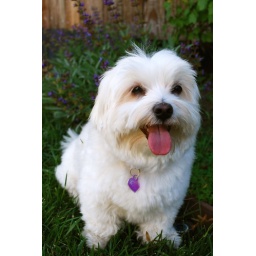
Love rolling in the green grass and lay out in the evening sun light